Describe the emotion expressed in this image:  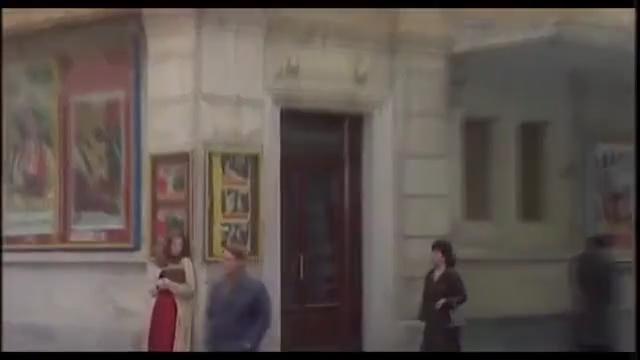
This person displays Suffering, valence and arousal with low intensity.